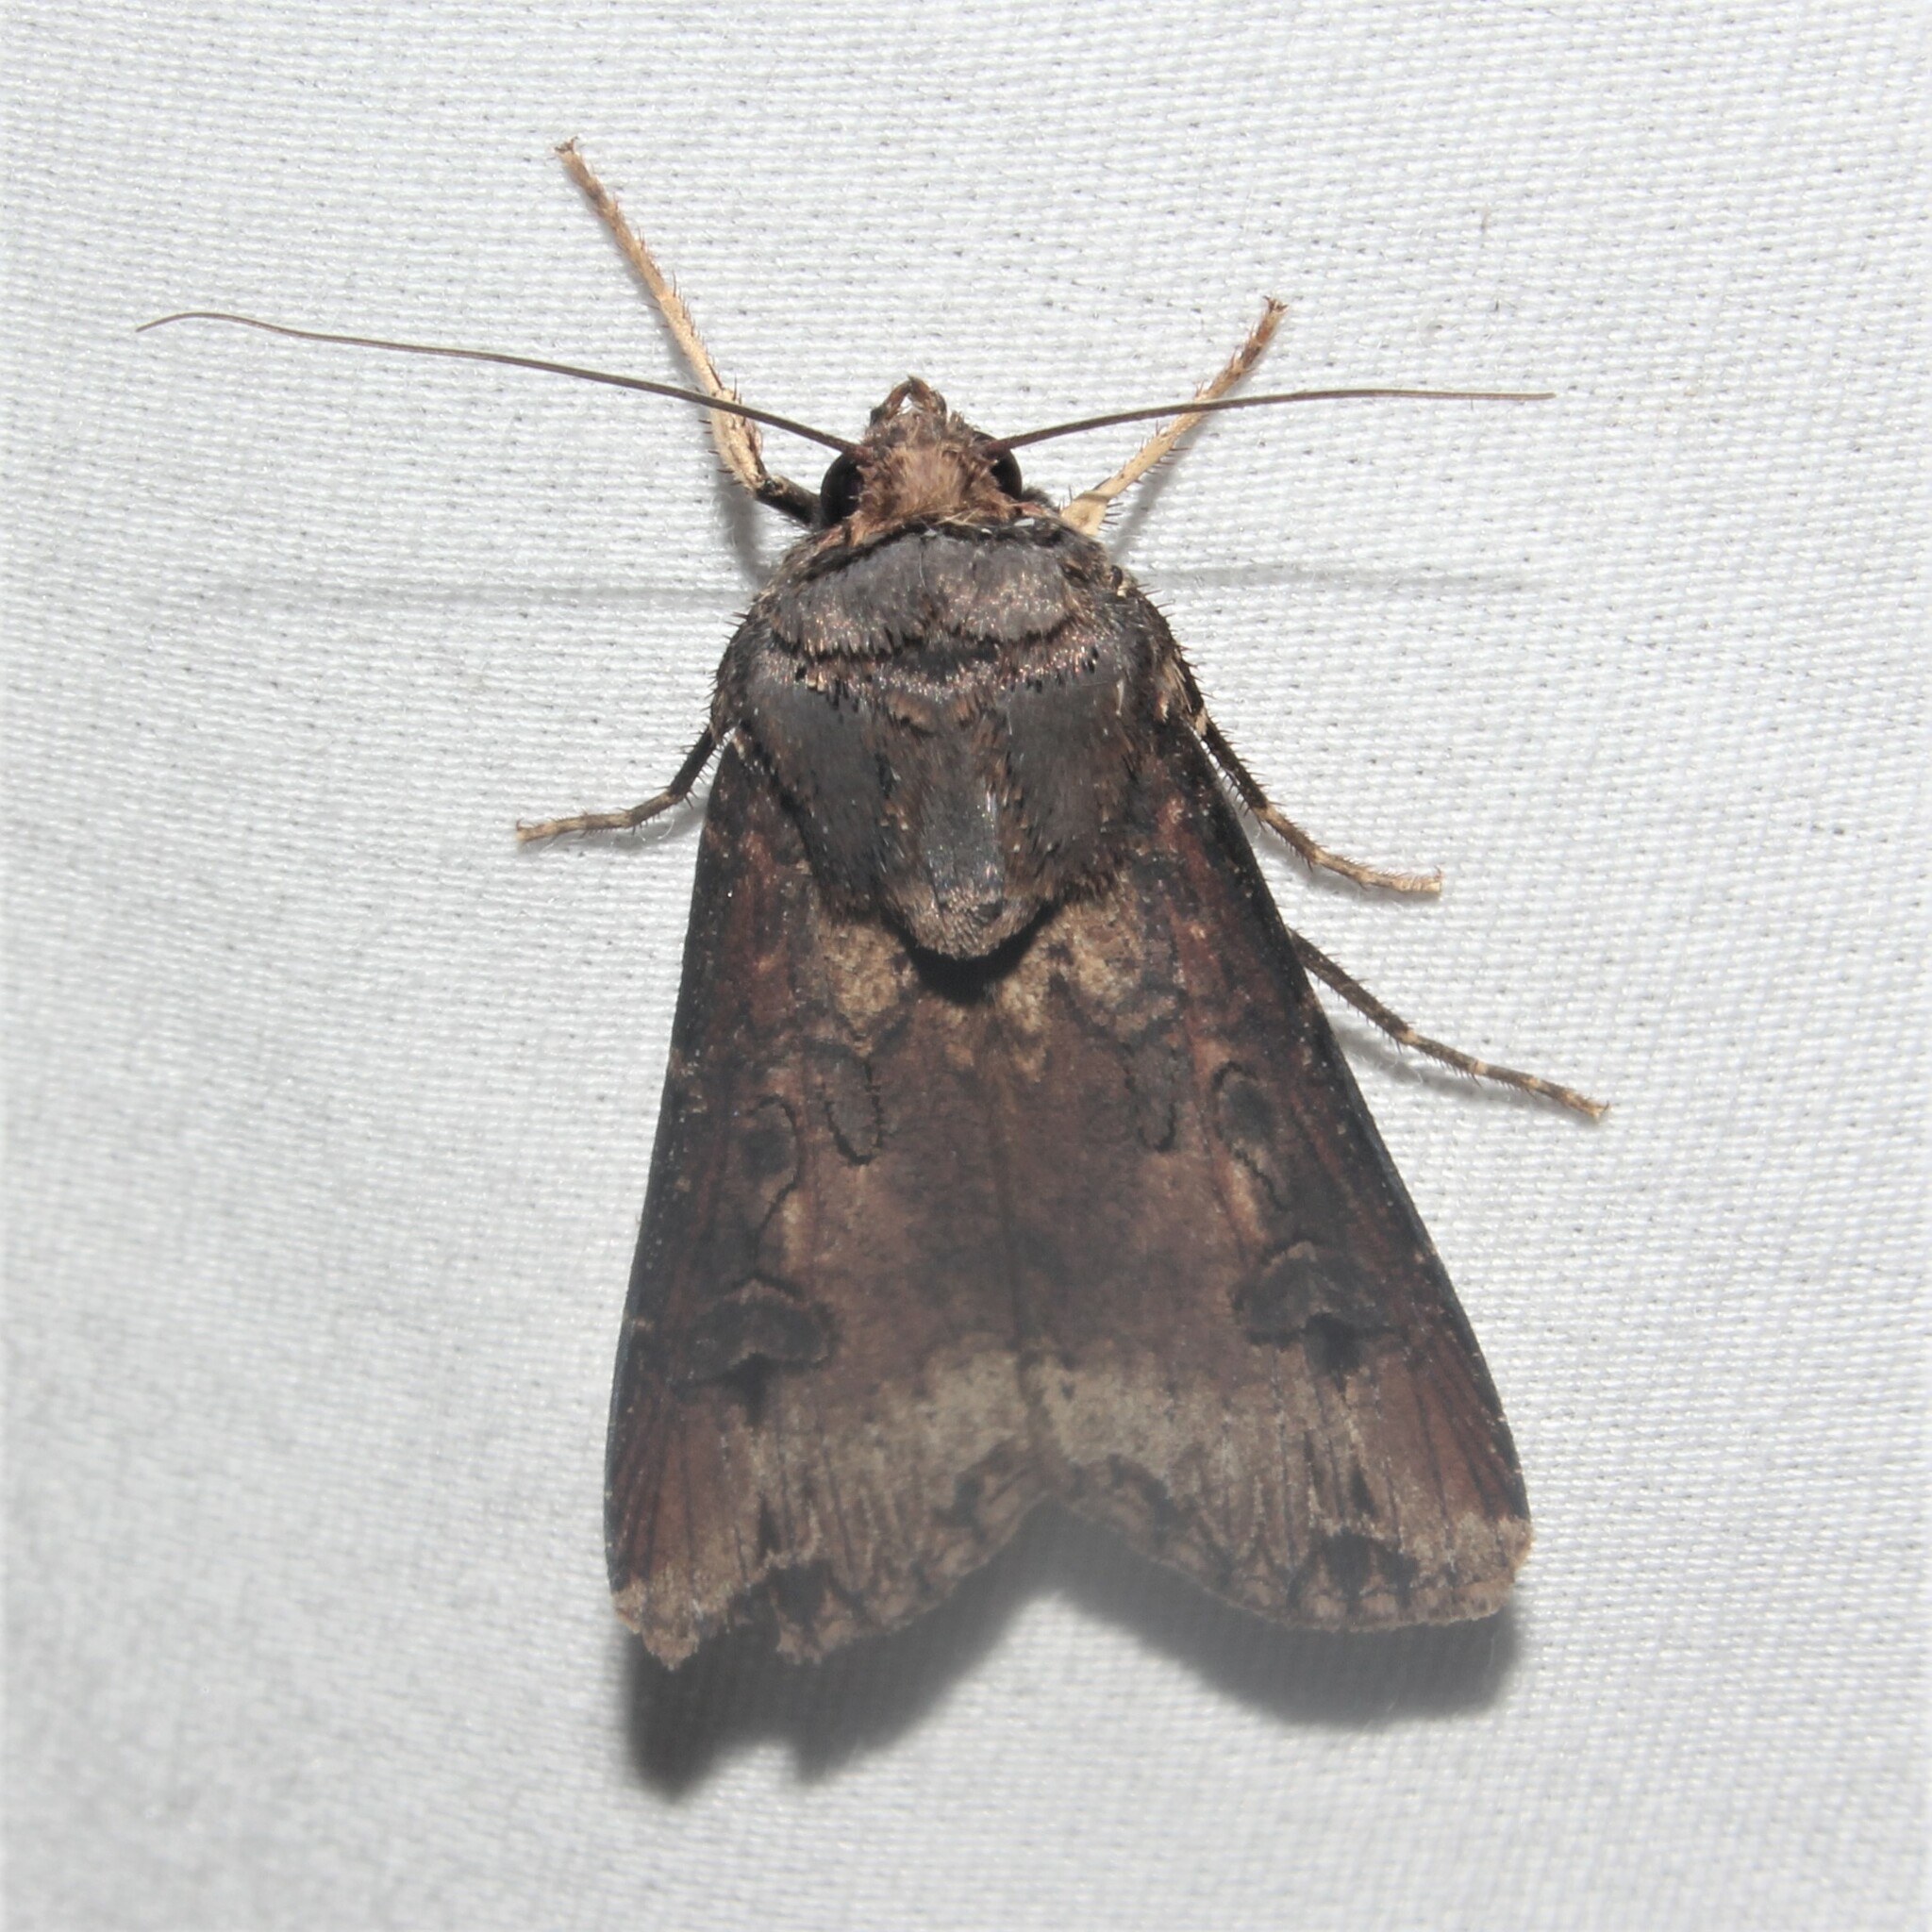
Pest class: cutworms